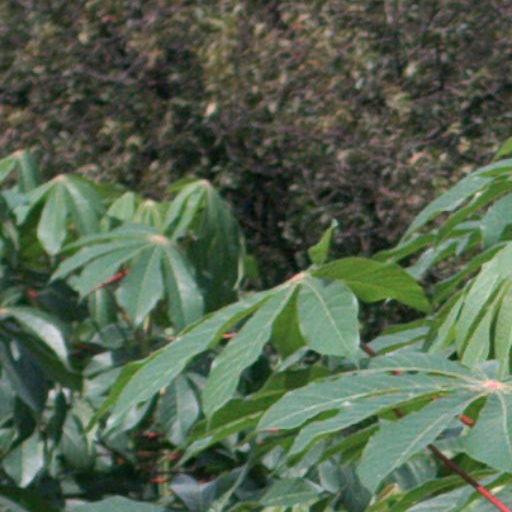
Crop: cassava